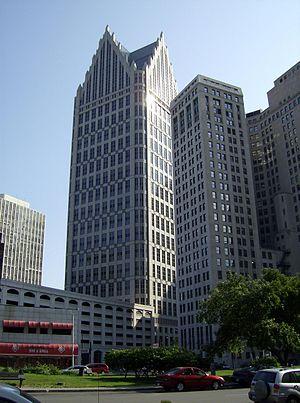
Depuis la construction du Westin Book-Cadillac Detroit en 1924, 33 gratte-ciel ont été construits dans l'agglomération de Detroit dans le Michigan notamment durant l'entre-deux-guerres ou un certain nombre de gratte-ciel de style Art déco ont été construits.